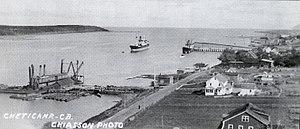
Le havre de Chéticamp, en Nouvelle-Écosse, au Canada.
Chéticamp est une localité et le district numéro 1 de la municipalité du comté d'Inverness, située sur la côte occidentale de l’île du Cap-Breton en Nouvelle-Écosse. Elle forme avec Saint-Joseph-du-Moine et Margaree la région francophone et acadienne du comté. Ses habitants sont les Chéticantins ou parfois Chéticantains.